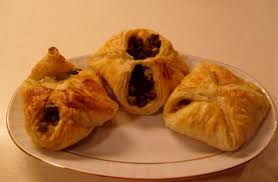
Yemek: borek